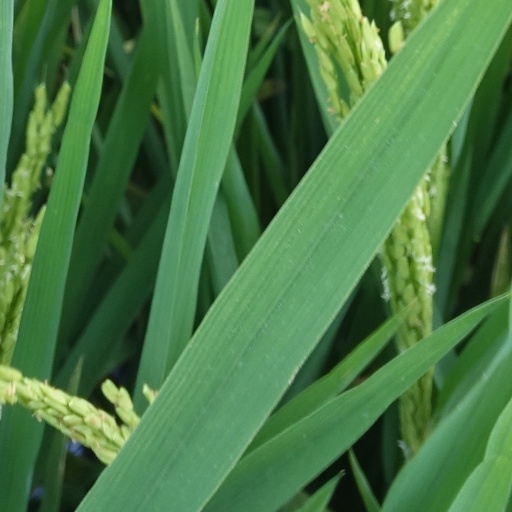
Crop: rice